Gum Wall

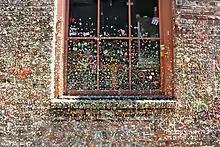
The Market Theater Gum Wall in 2009

The wall is located in Post Alley adjacent to the box office for the Market Theater, a venue for comedy shows and other small performances. After it became the host of Unexpected Productions' Theatresports in 1991, the theater's walls were covered by patrons' pieces of used gum that had pennies pushed into them. The coins were later removed, but the gum remained amid several cleanings of the walls under orders from the Pike Place Market Preservation and Development Authority. The market's officials reversed course and allowed the gum wall to stay, deeming it to be a tourist attraction around 1999.